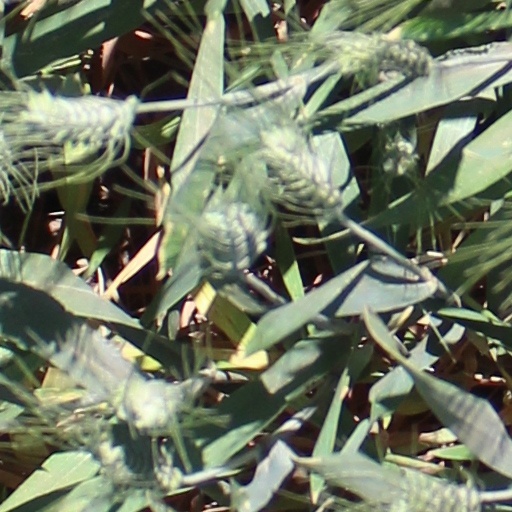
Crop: wheat